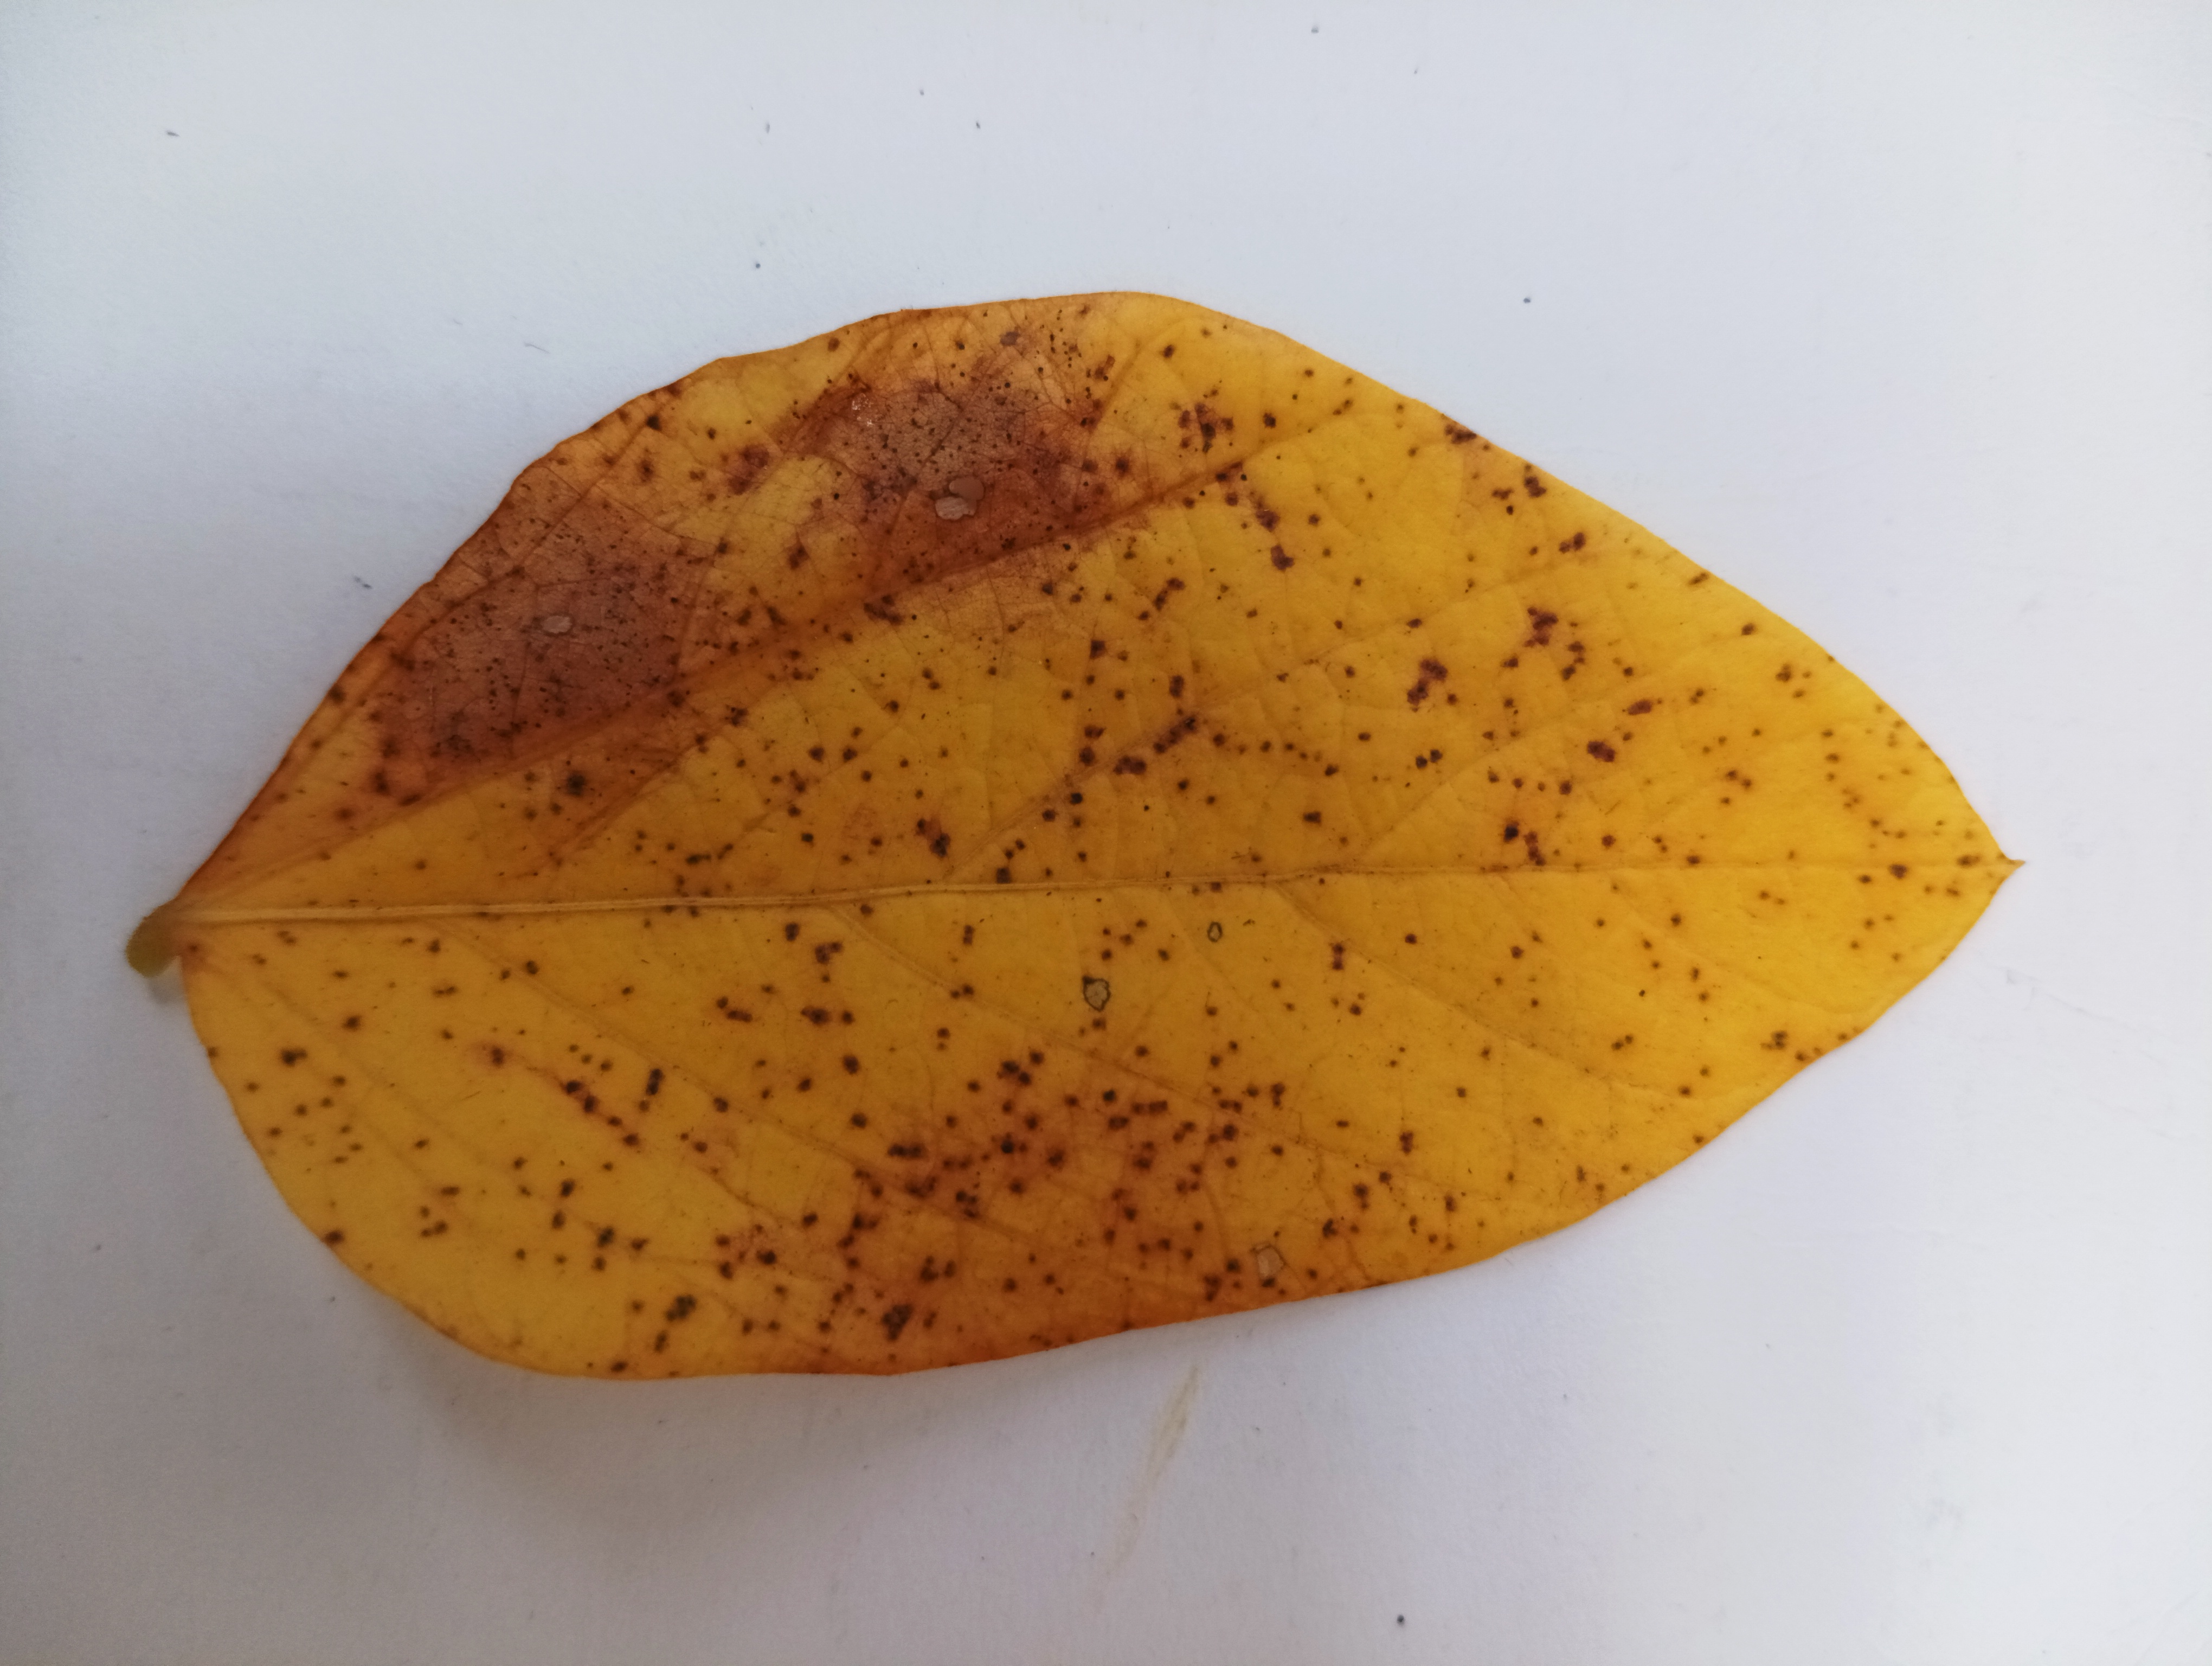
Label: Septoria_Brown_Spot